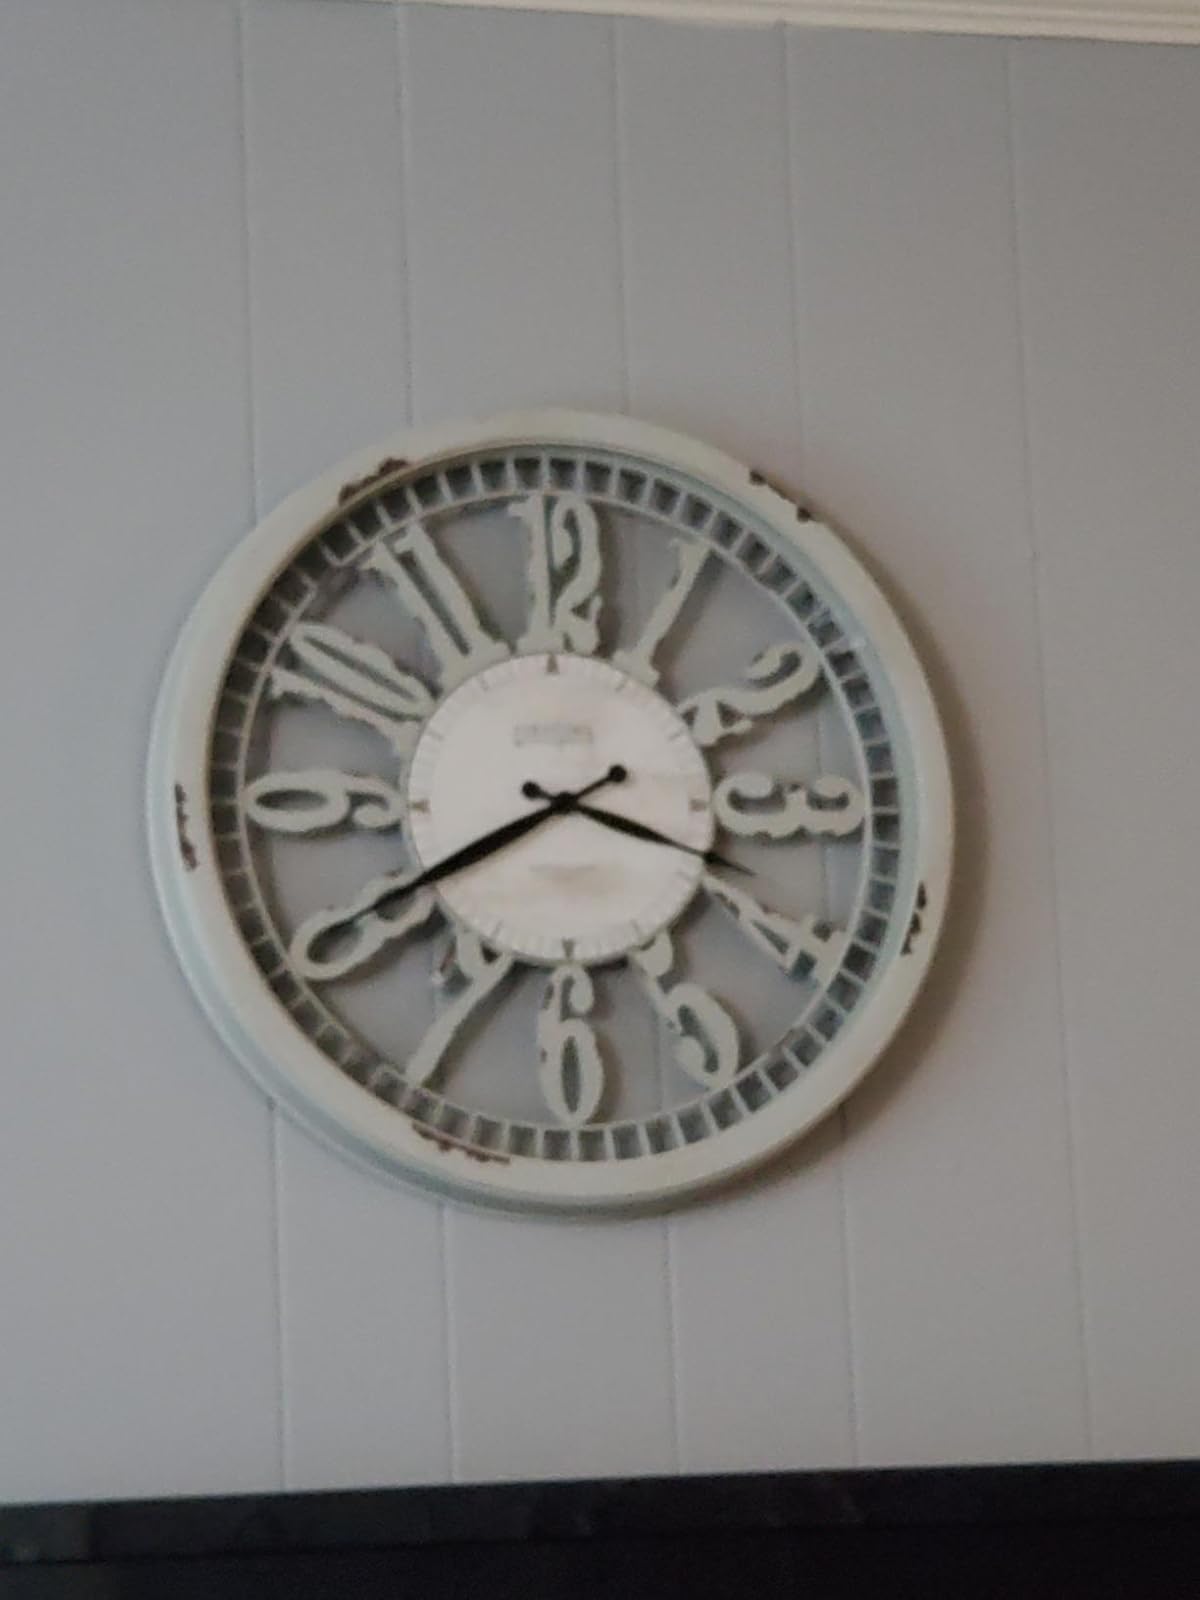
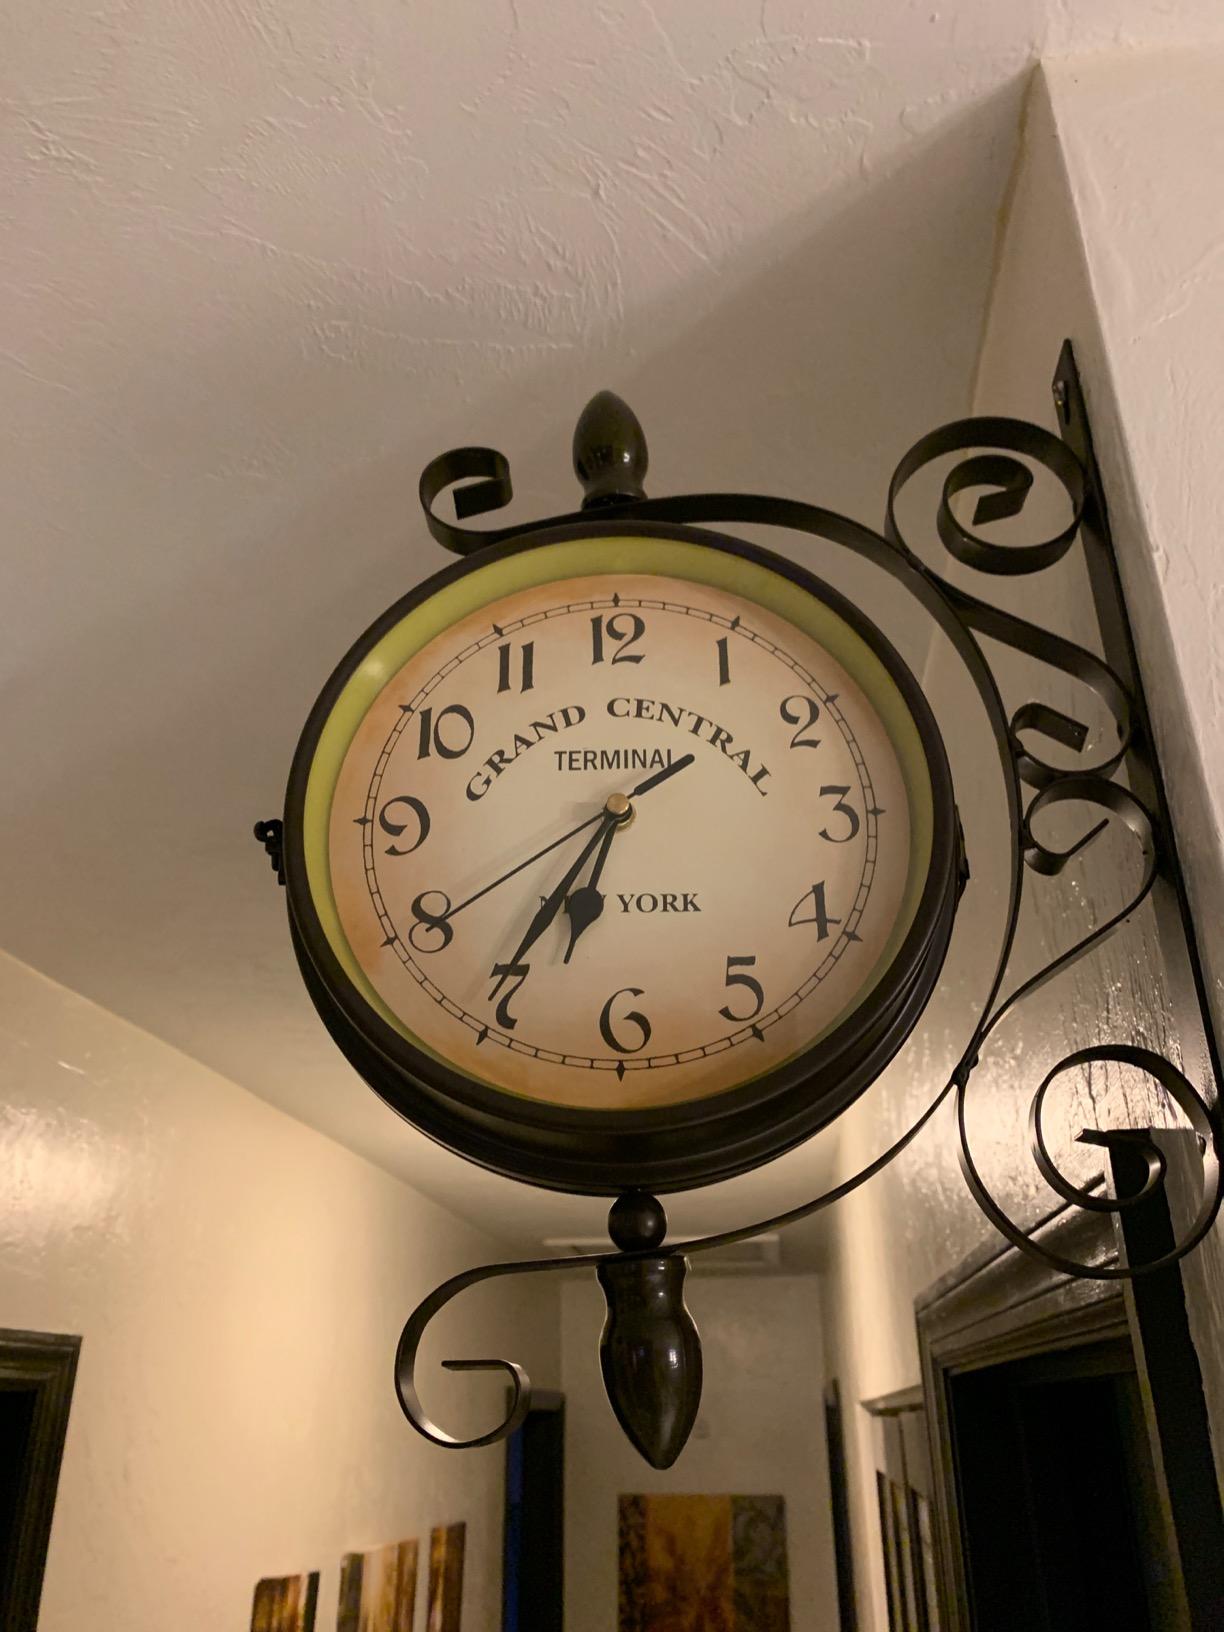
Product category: clock
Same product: no